Bradford Abbas Railway Cutting

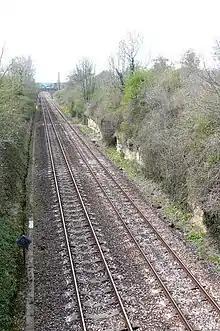
Railway Cutting, Bradford Abbas

Bradford Abbas Railway Cutting is a 1.4 hectare geological Site of Special Scientific Interest in Dorset, notified in 1990.